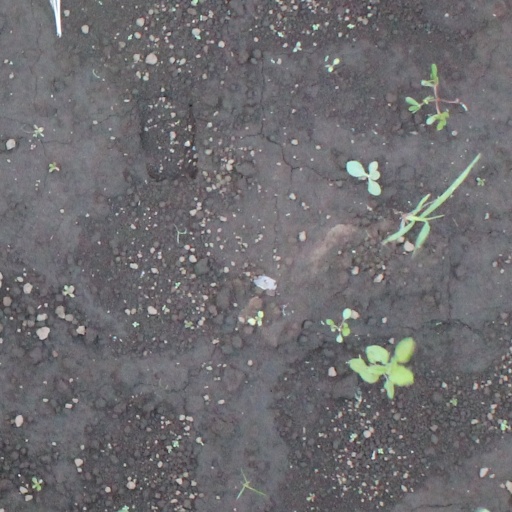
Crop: soybean